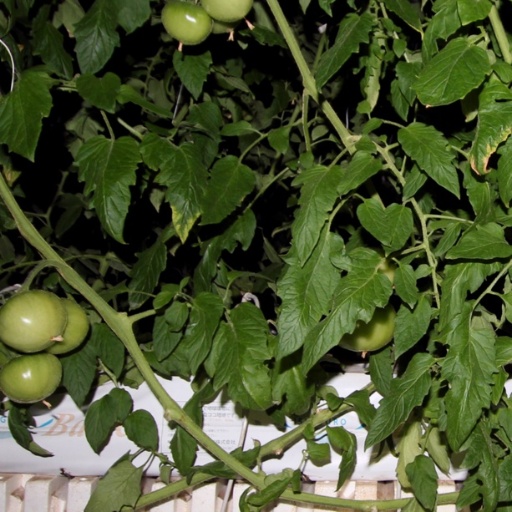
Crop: tomato